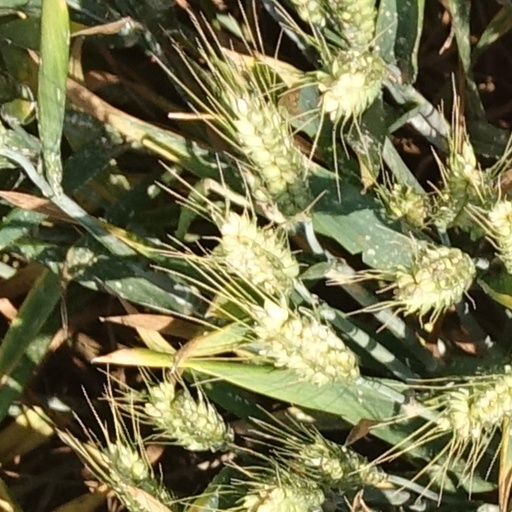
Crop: wheat